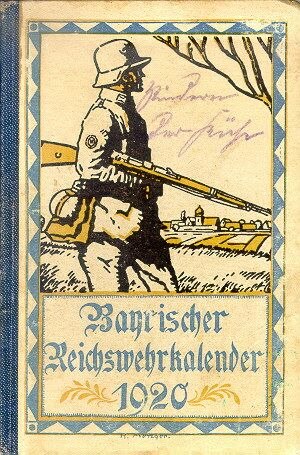
Reichswehr
Bayrischer Reichswehrkalender 1920
Reichswehr var den tyske hær fra 1919 til 1935.